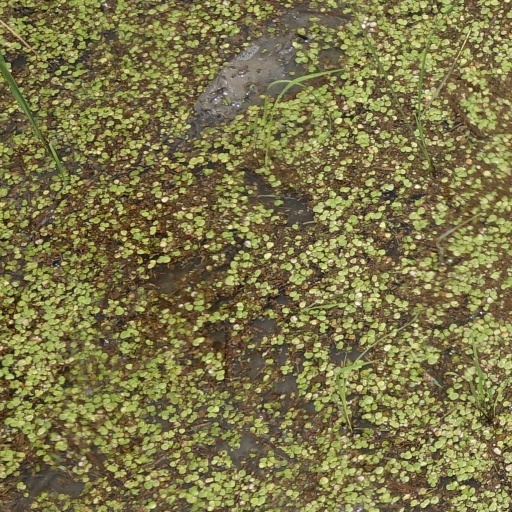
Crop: rice